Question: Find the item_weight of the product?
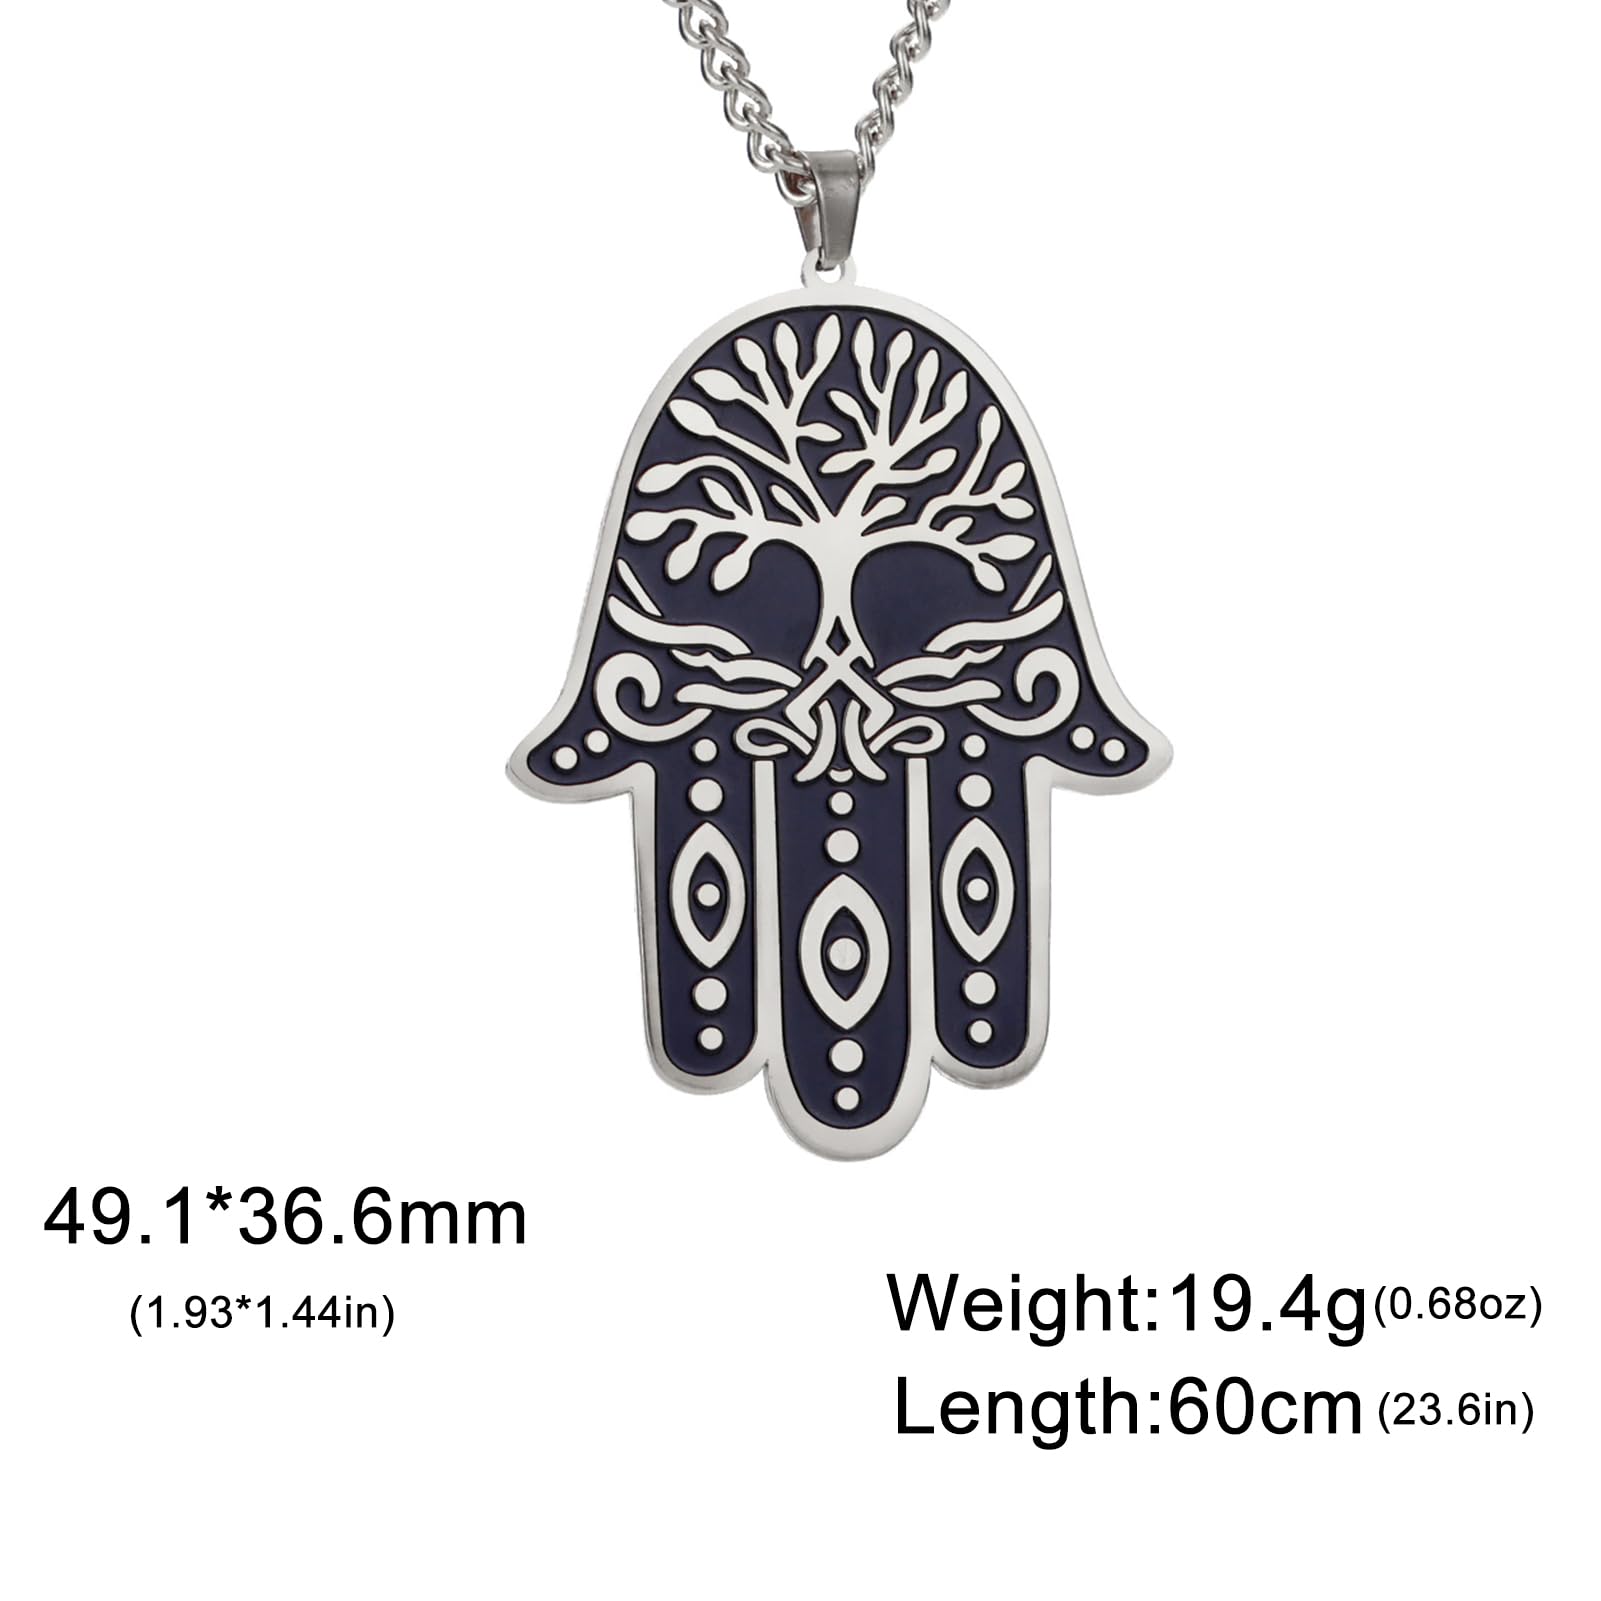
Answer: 19.4 gram